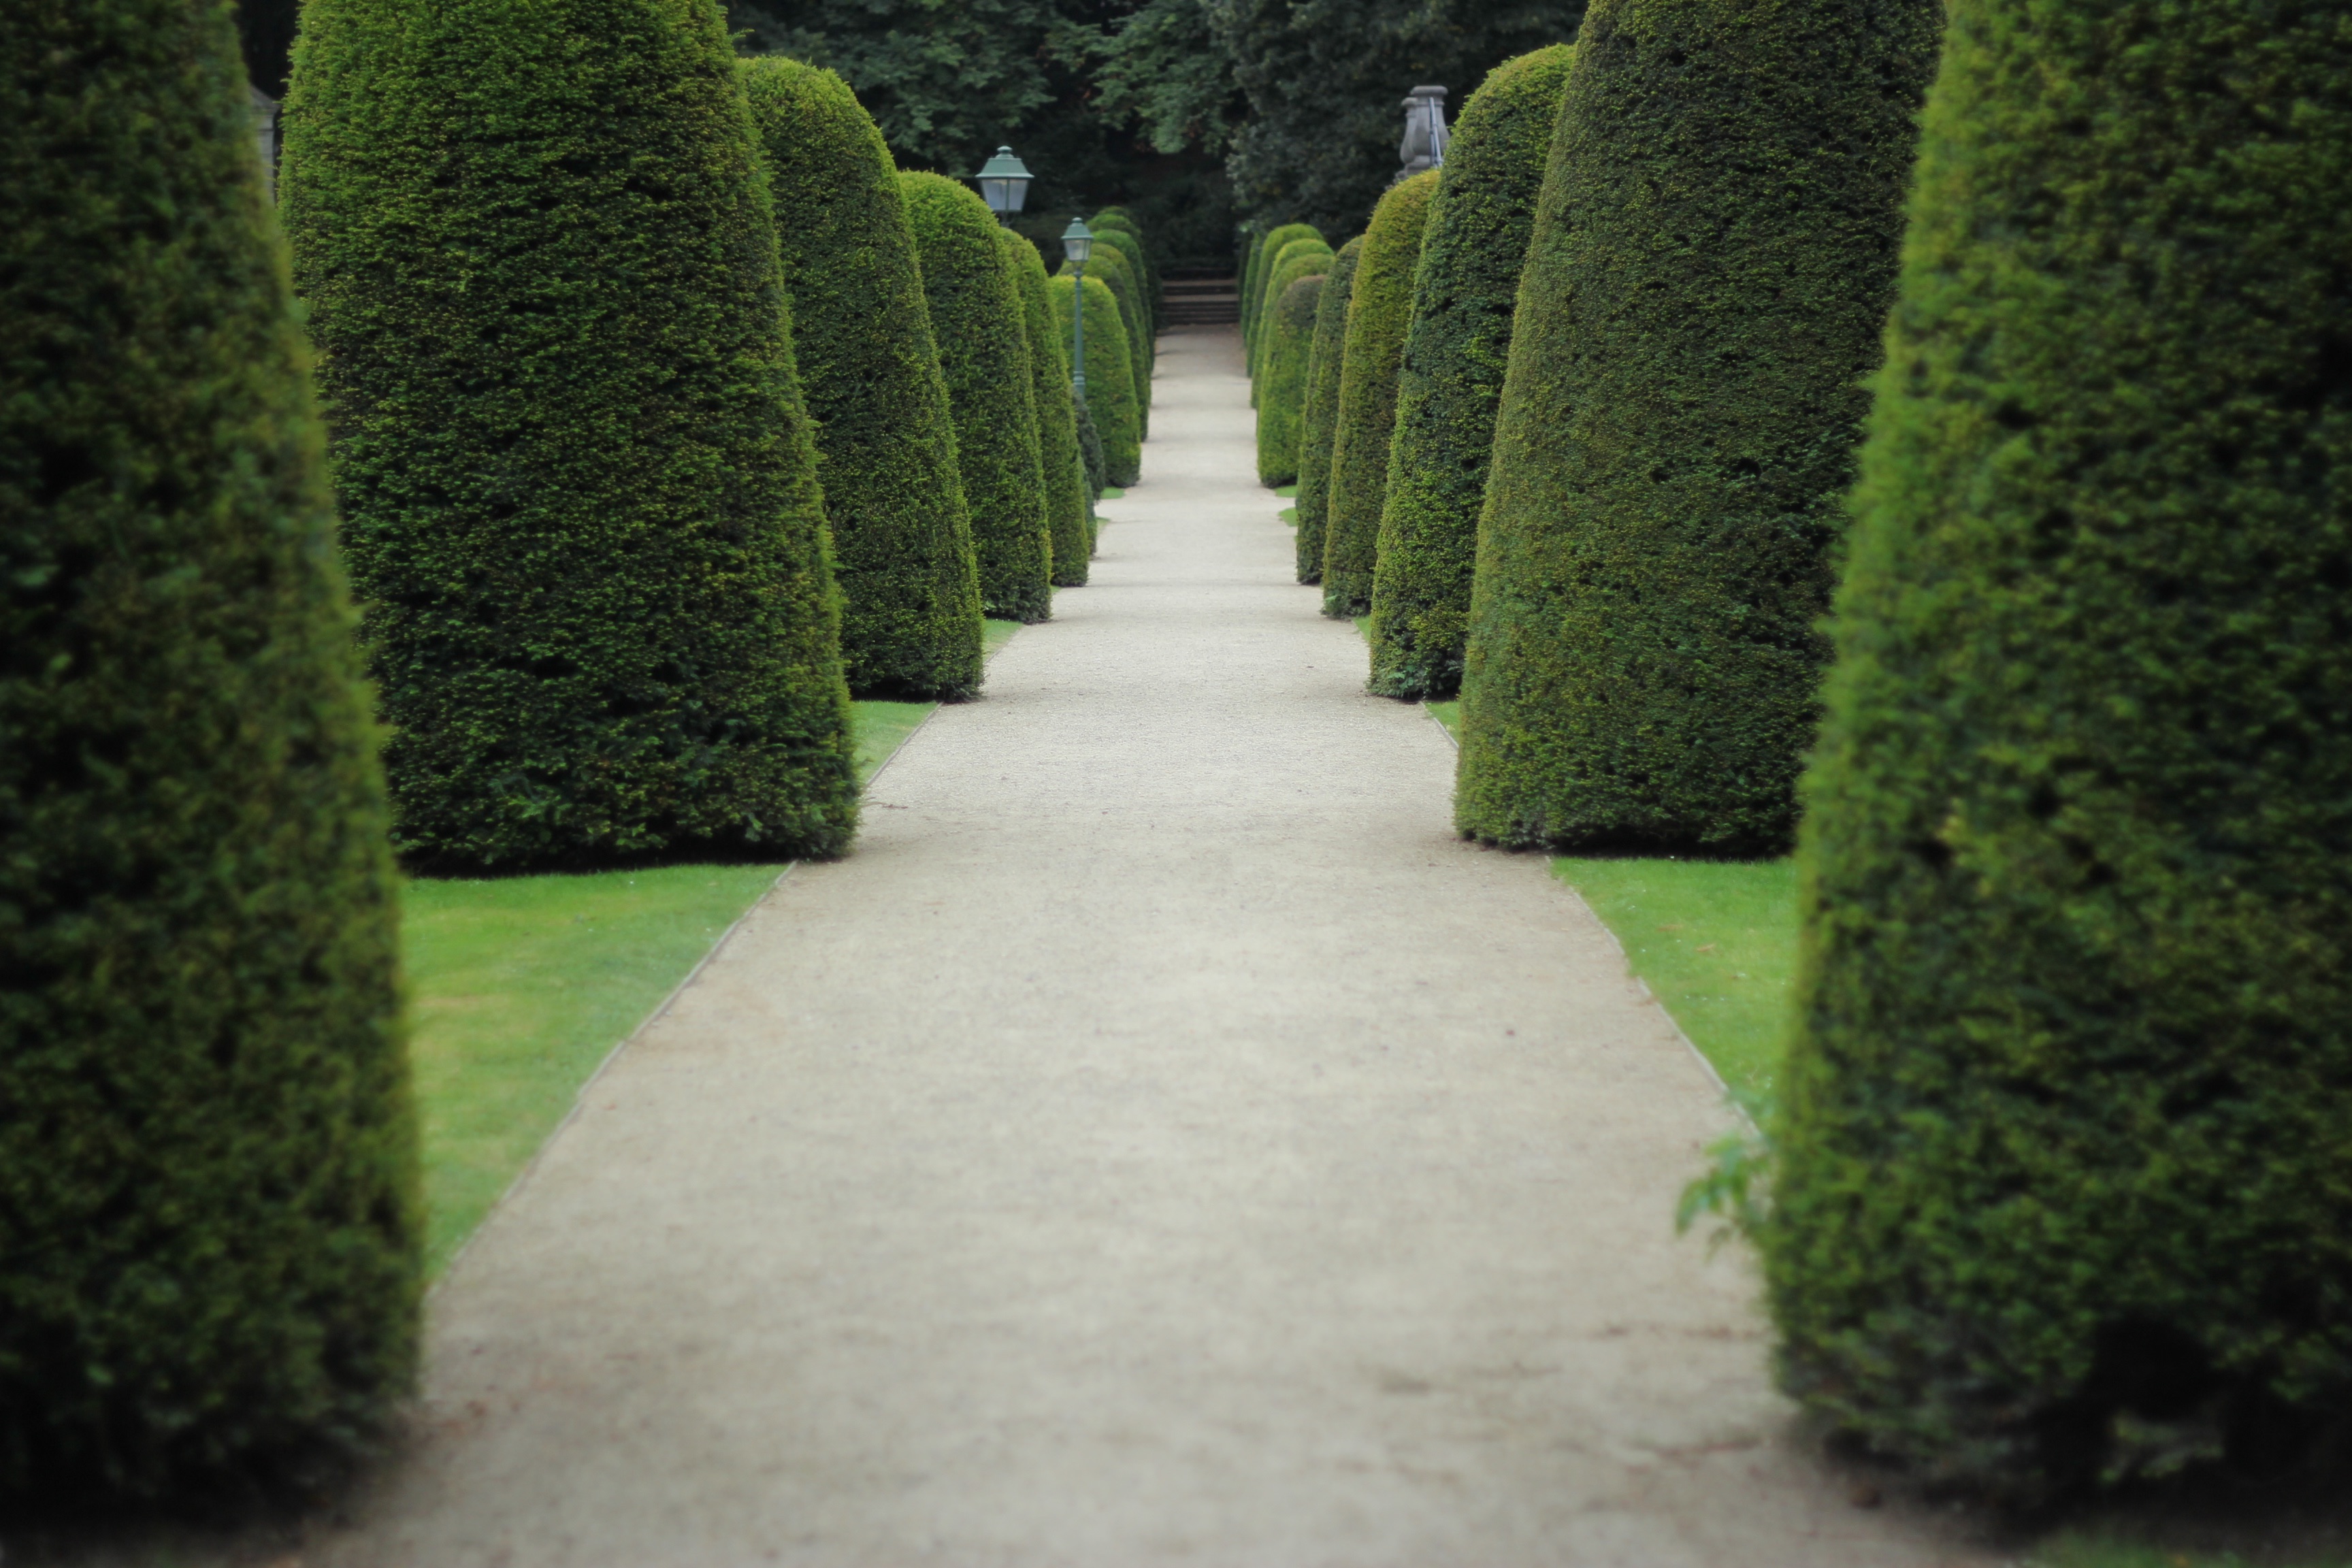
tree, grass, plant, lawn, flower, green, evergreen, botany, garden, shrub, hedge, flooring, woody plant, landscape architect